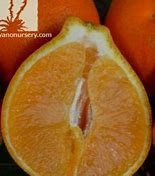
Label: mandarine